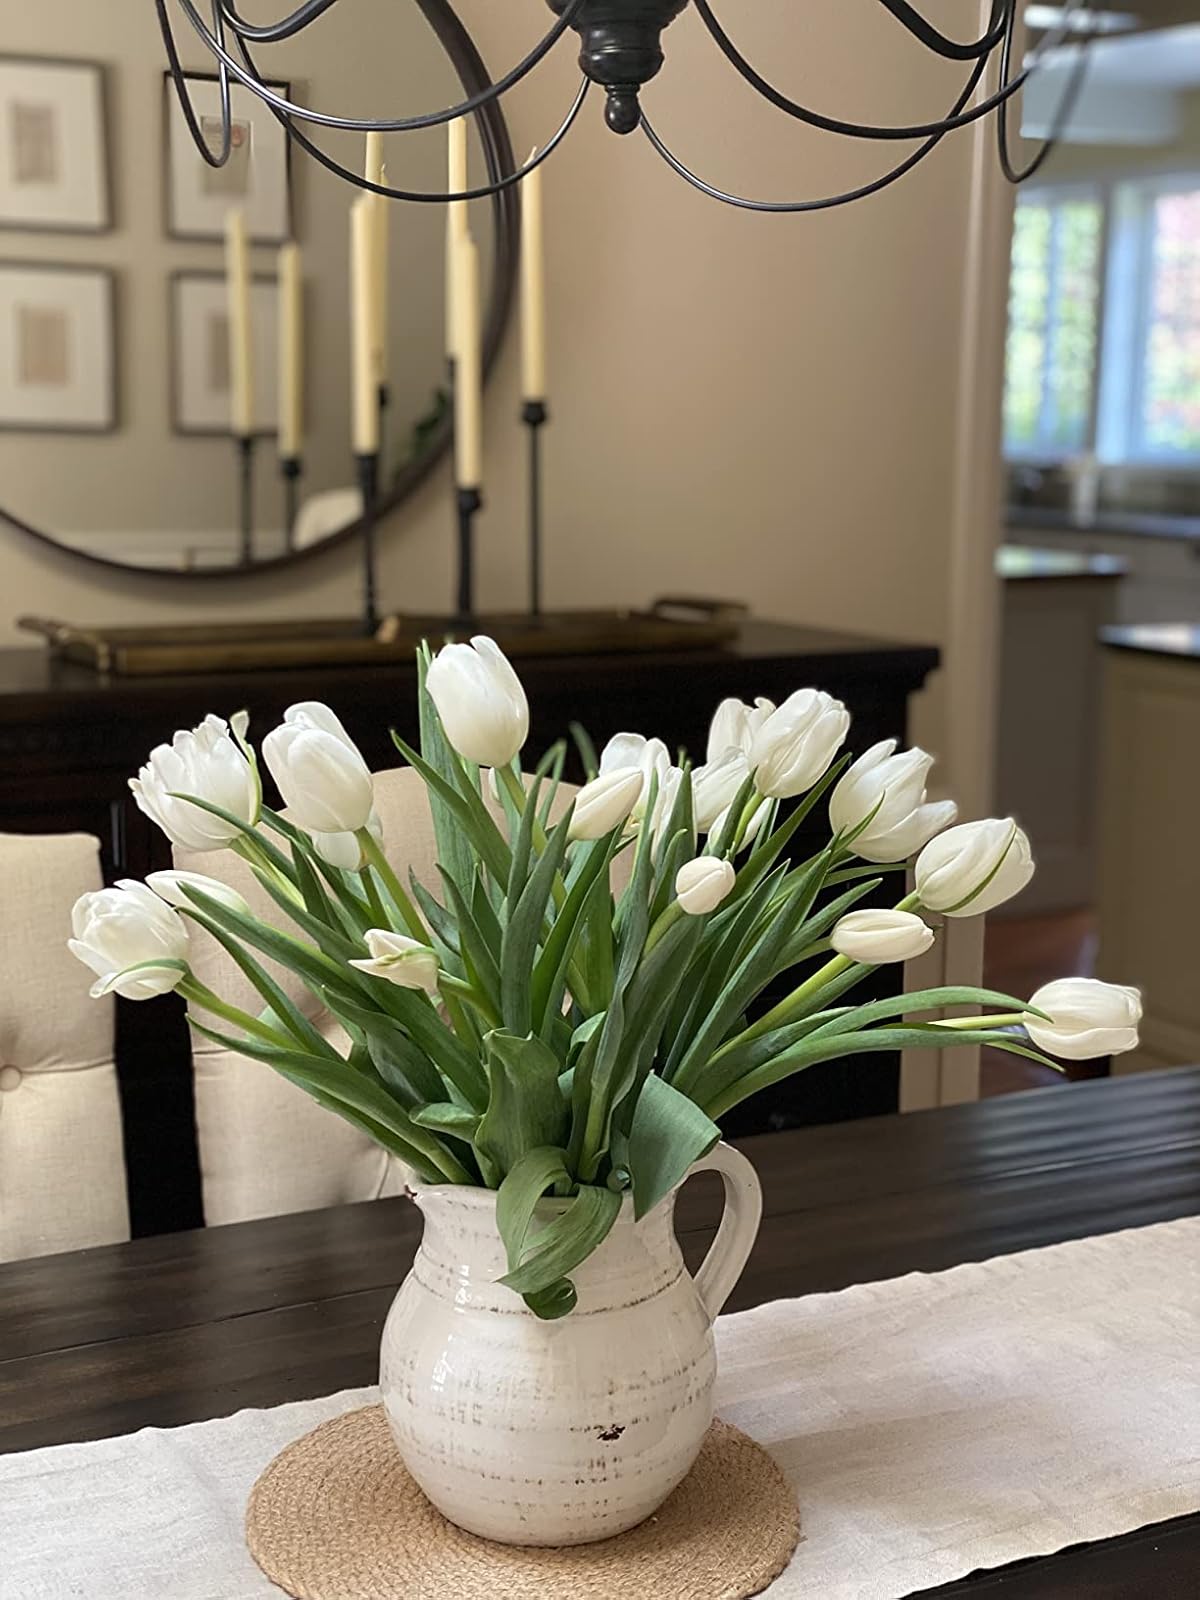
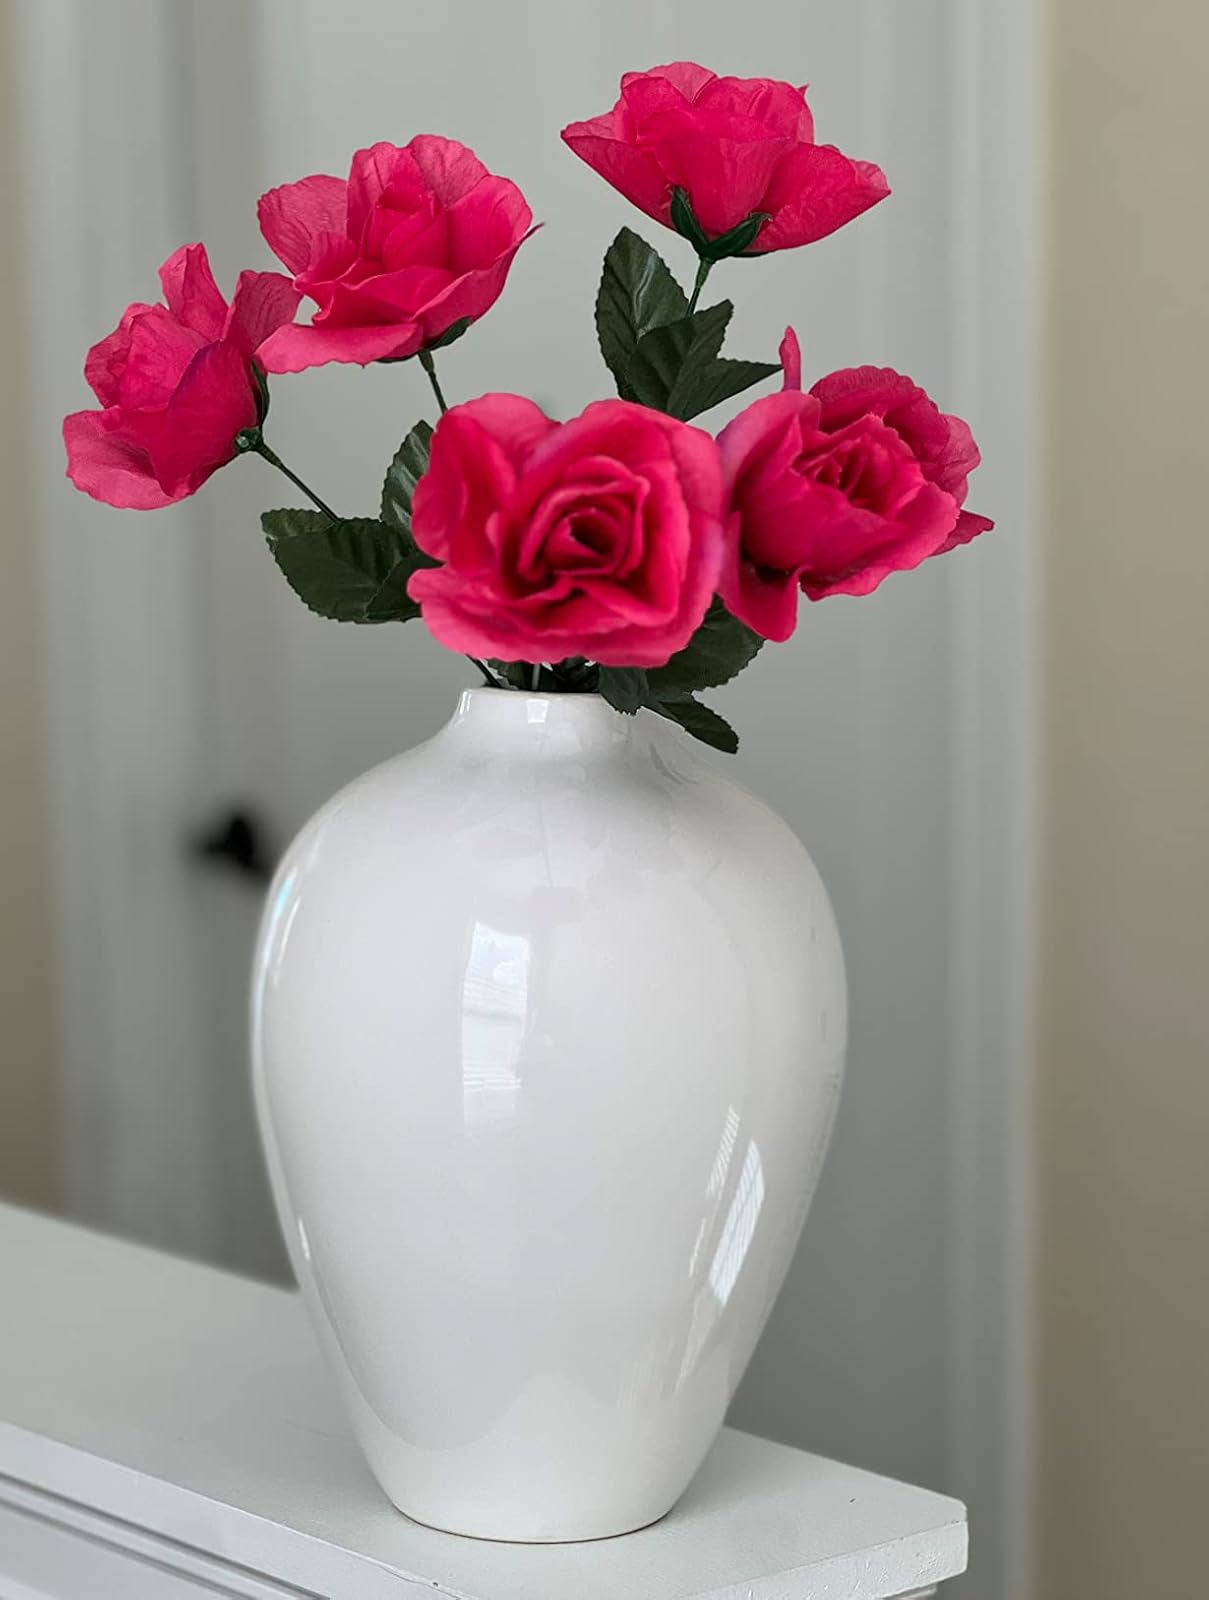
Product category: vase
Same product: no